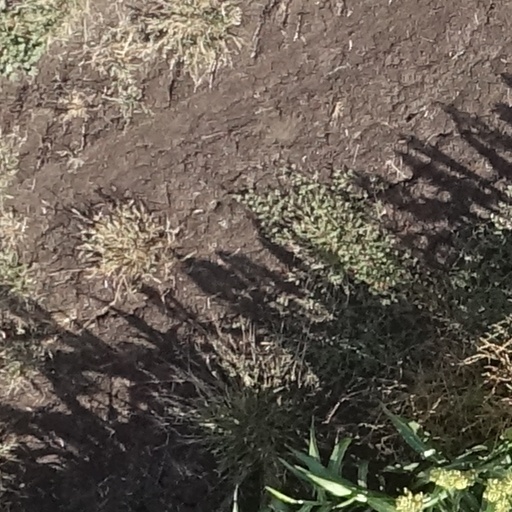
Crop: sorghum